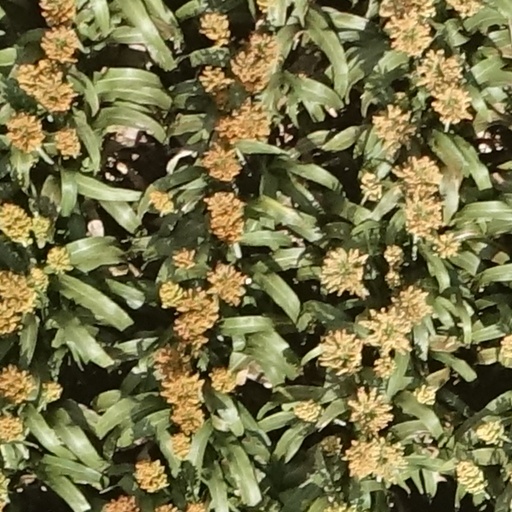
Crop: sorghum